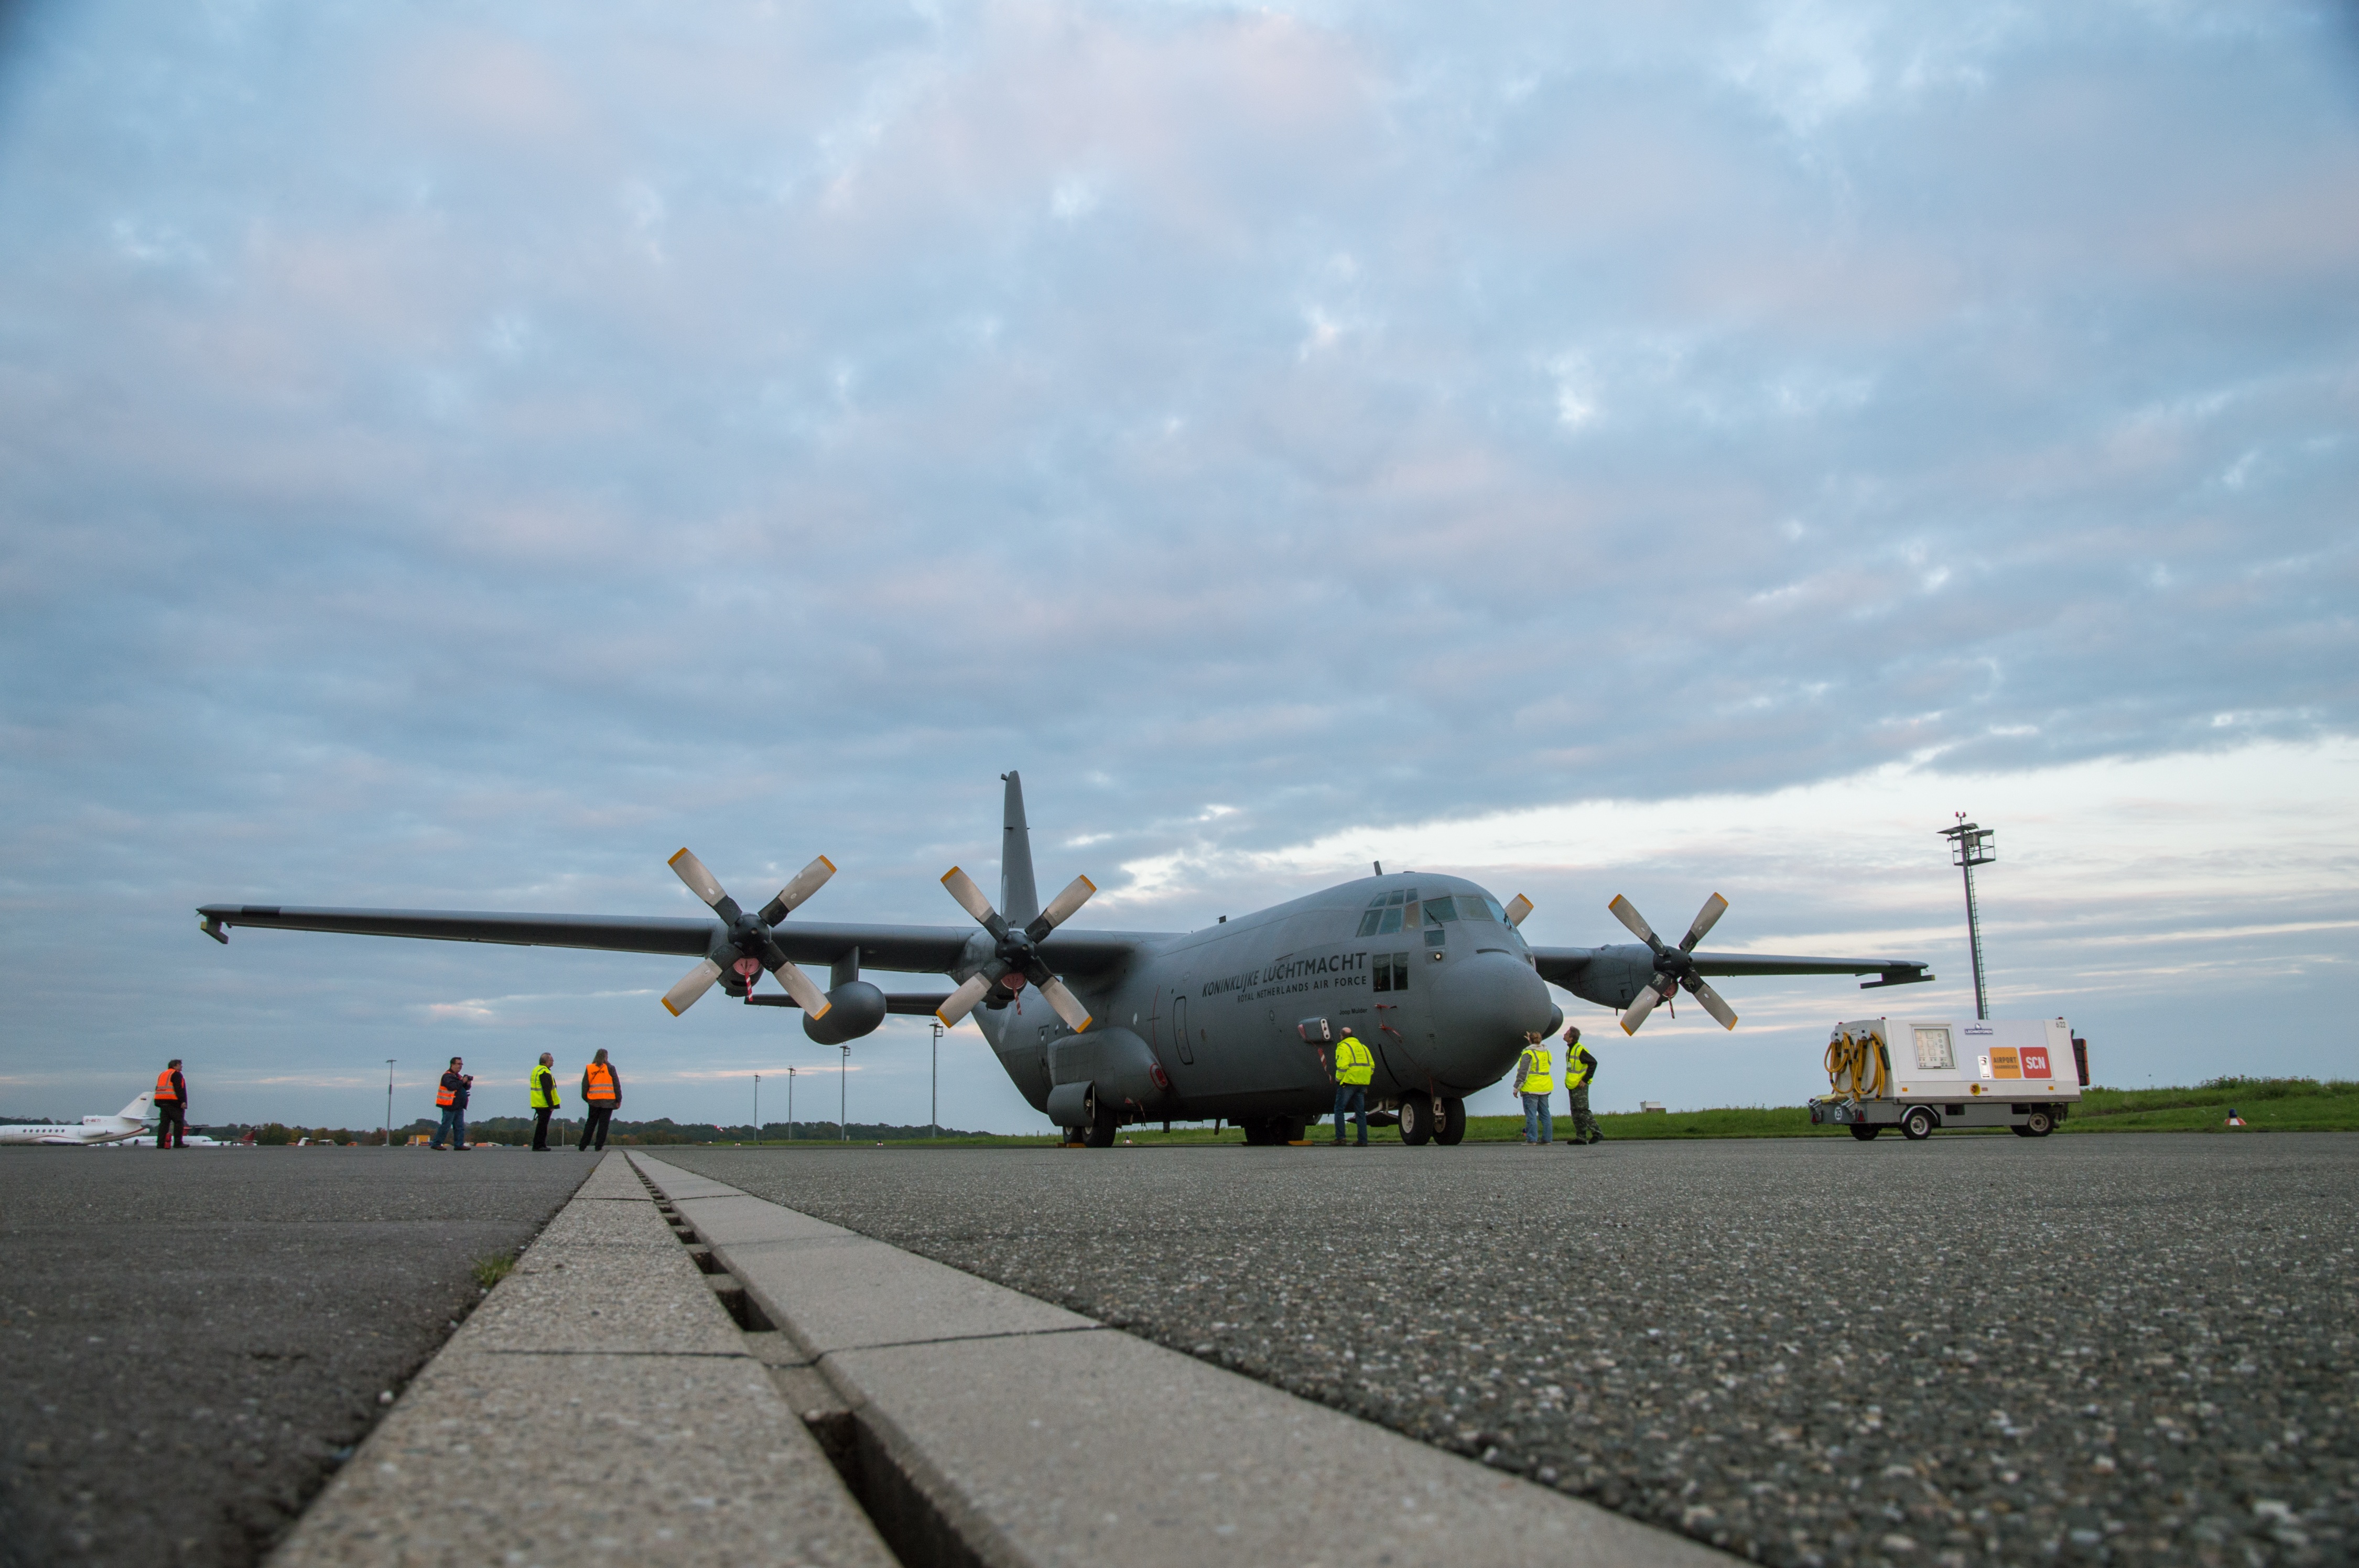
panorama, airport, airplane, aircraft, vehicle, airline, aviation, flight, cockpit, holland, front, bomber, takeoff, air force, frontal, cargo aircraft, military aircraft, atmosphere of earth, propeller driven aircraft, military transport aircraft, lockheed c 130 hercules